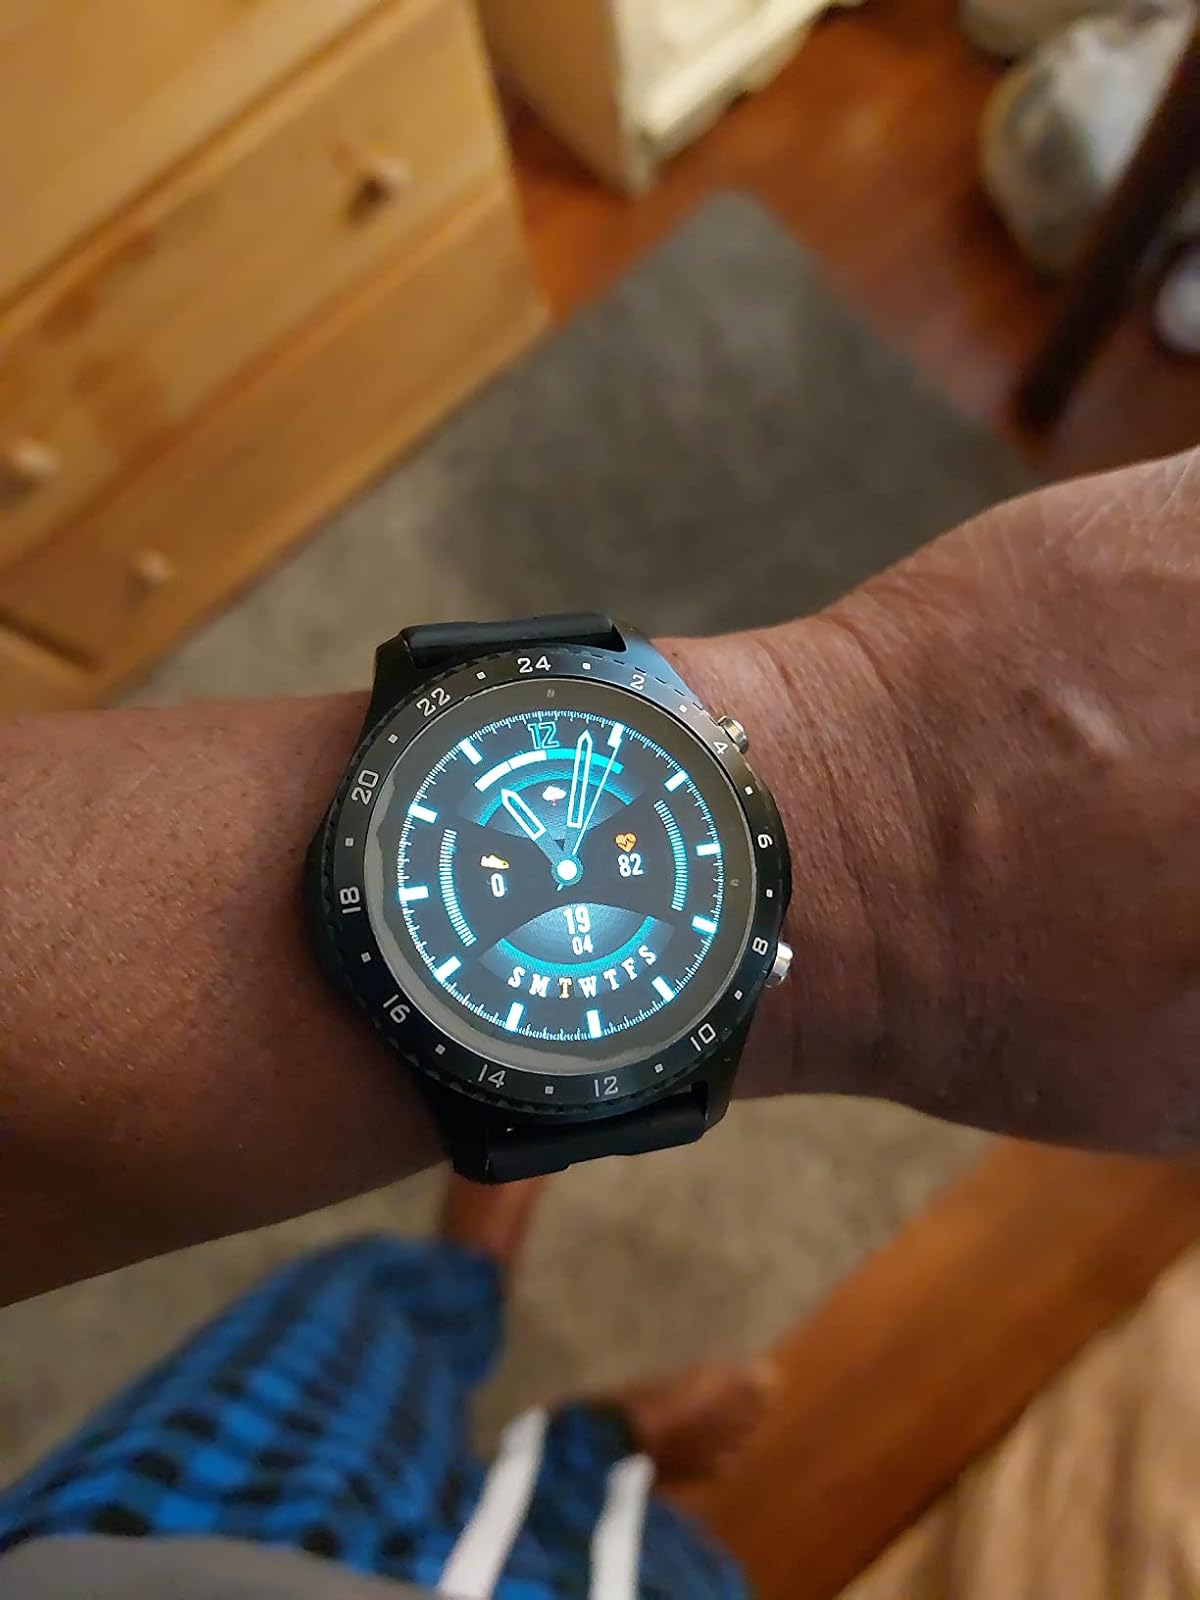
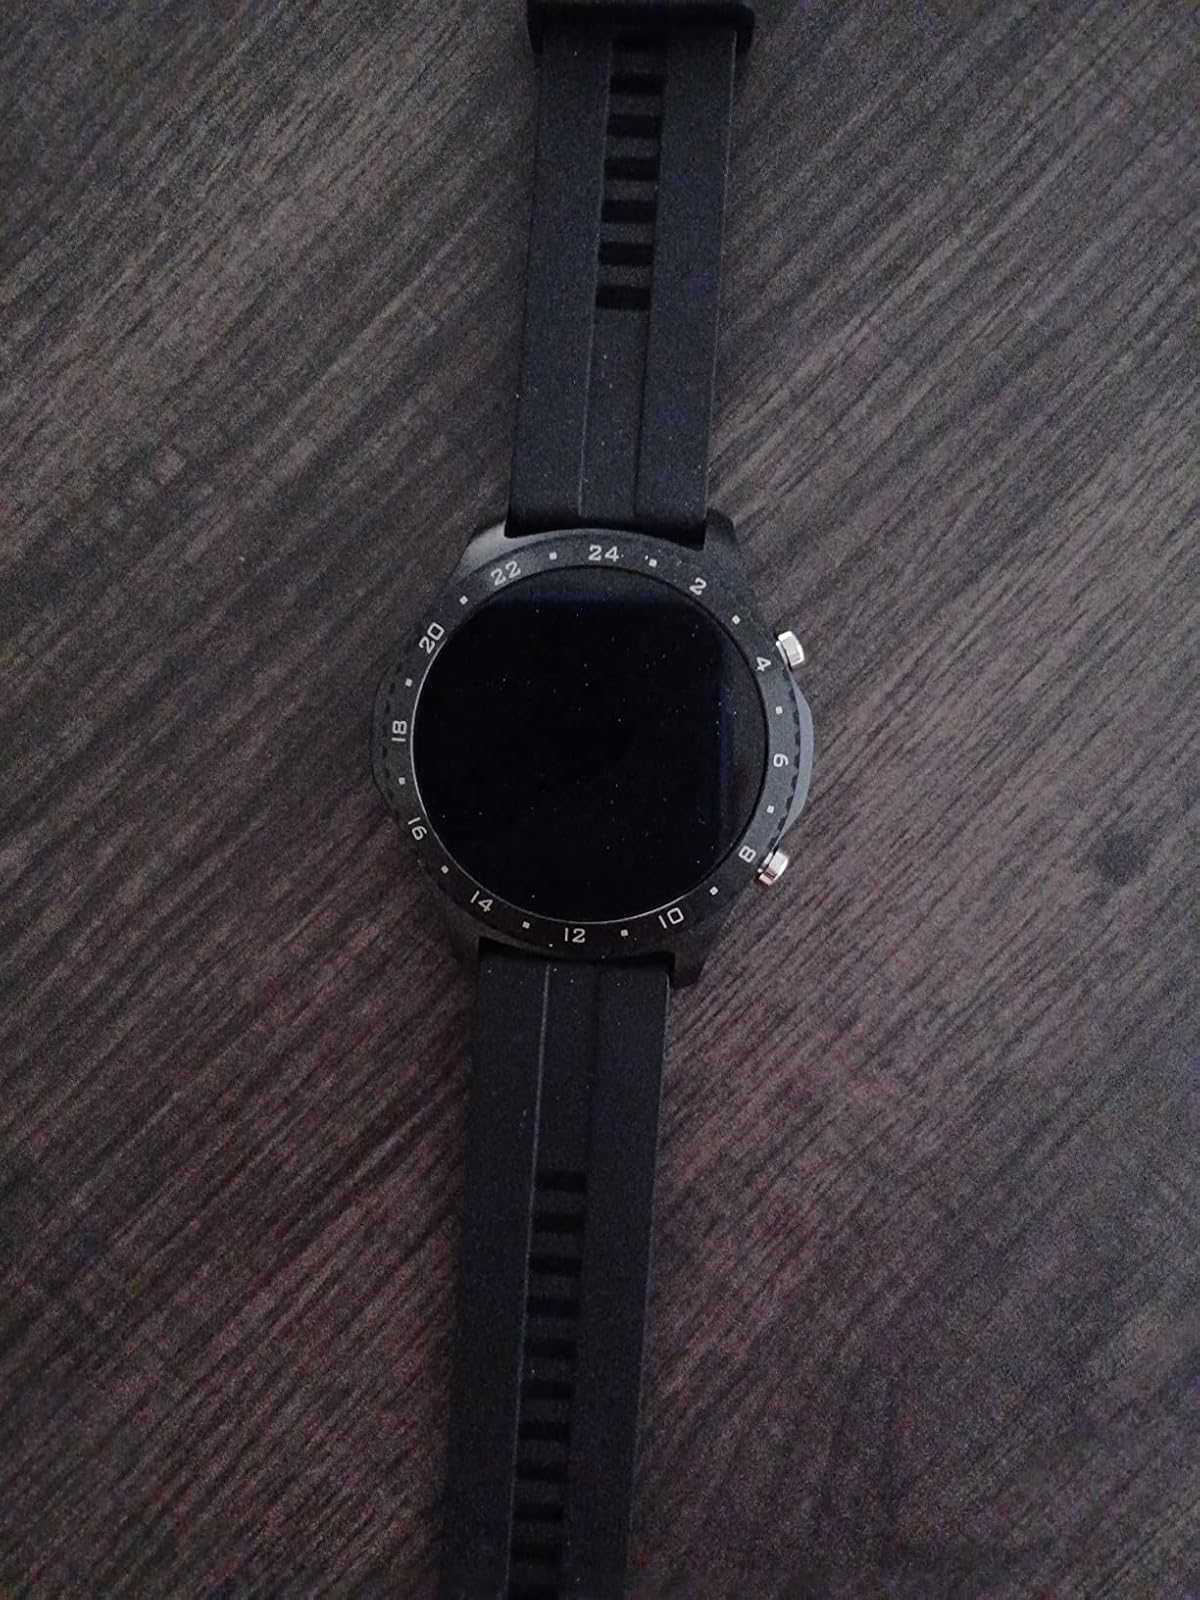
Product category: smartwatch
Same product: yes